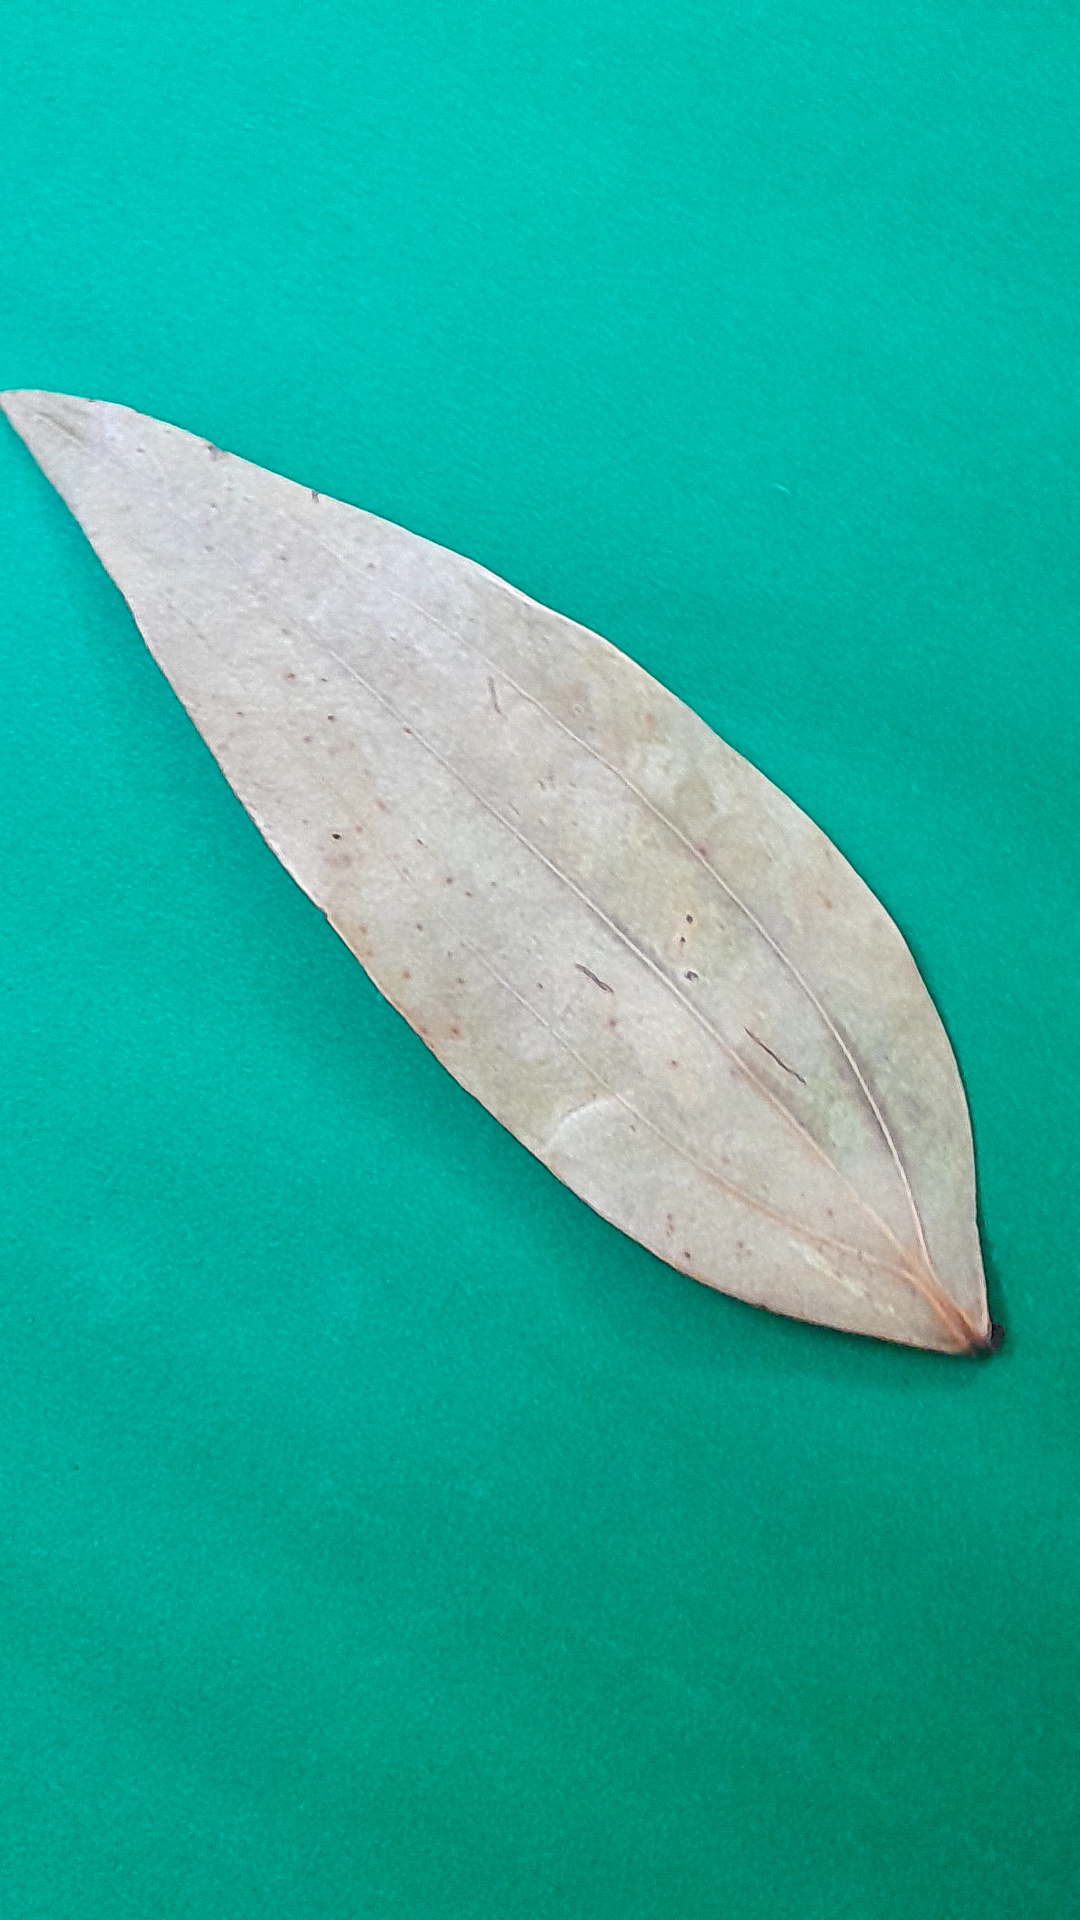
Label: Dry Leaf